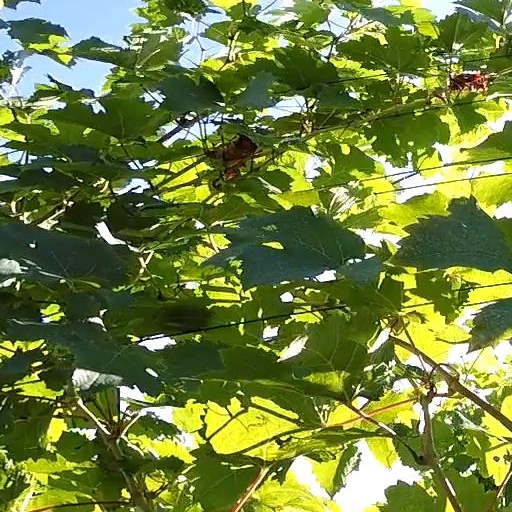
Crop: grape